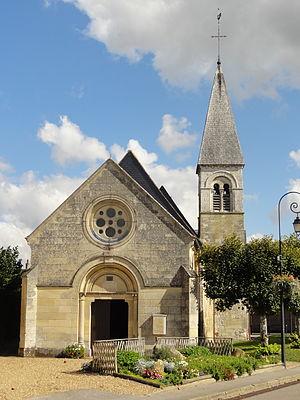
Église Saint-Lucien de Warluis - voir titre.
L'église Saint-Lucien est une église catholique paroissiale située à Warluis, dans l'Oise, en France. Elle réunit une nef unique du XIᵉ siècle, simple salle rectangulaire, à un élégant clocher roman du premier tiers du XIIᵉ siècle, situé au sud de la dernière travée de la nef, et un transept et une abside du début du XVIIᵉ siècle. Ces parties orientales constituent un modeste ensemble d'un pur style gothique flamboyant, en décalage total avec l'architecture de la Renaissance tardive qui règne à la période de construction. En 1866, la nef fut prolongée d'une travée vers l'ouest, et l'édifice se développe ainsi tout en longueur. Il possède une série de vitraux intéressants du XIXᵉ siècle, et également une verrière du début du XVIᵉ siècle classée monument historique. L'église Saint-Lucien fut inscrite au titre des monuments historiques par arrêté du 25 juin 1986, et est aujourd'hui affiliée à la paroisse « Frédéric Ozanam » de Beauvais-Sud. Les messes dominicales y sont célébrées les dimanches des mois pairs, sauf en août, à 9 h 30.